Sophonisba

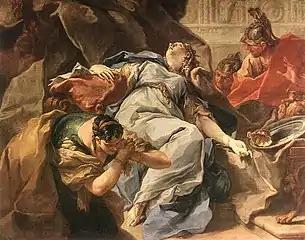
"The Death of Sophonisba", by Giambattista Pittoni ( 1718)

Sophonisba (in Punic, 𐤑𐤐𐤍𐤁𐤏𐤋 Ṣap̄anbaʿal) (fl. 206 - 203 BC) was a Carthaginian noblewoman who lived during the Second Punic War, and the daughter of Hasdrubal Gisco. She held influence over the Numidian political landscape, convincing king Syphax to change sides during the war, and later, in an act that became legendary, she poisoned herself rather than be humiliated in a Roman triumph.